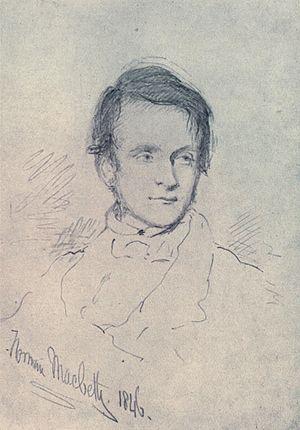
Adam White est un zoologiste écossais, né le 29 avril 1817 à Édimbourg et mort le 30 décembre 1878 à Glasgow.